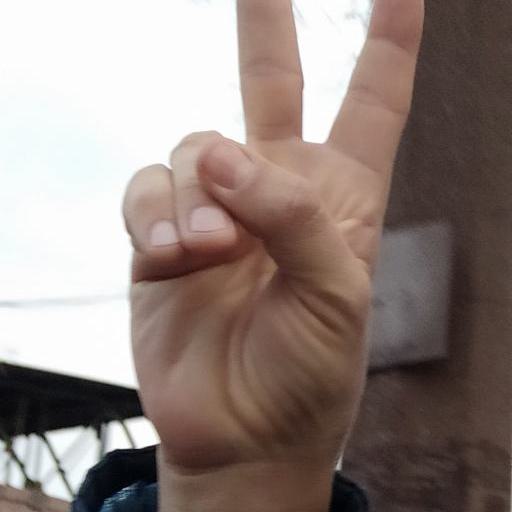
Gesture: peace